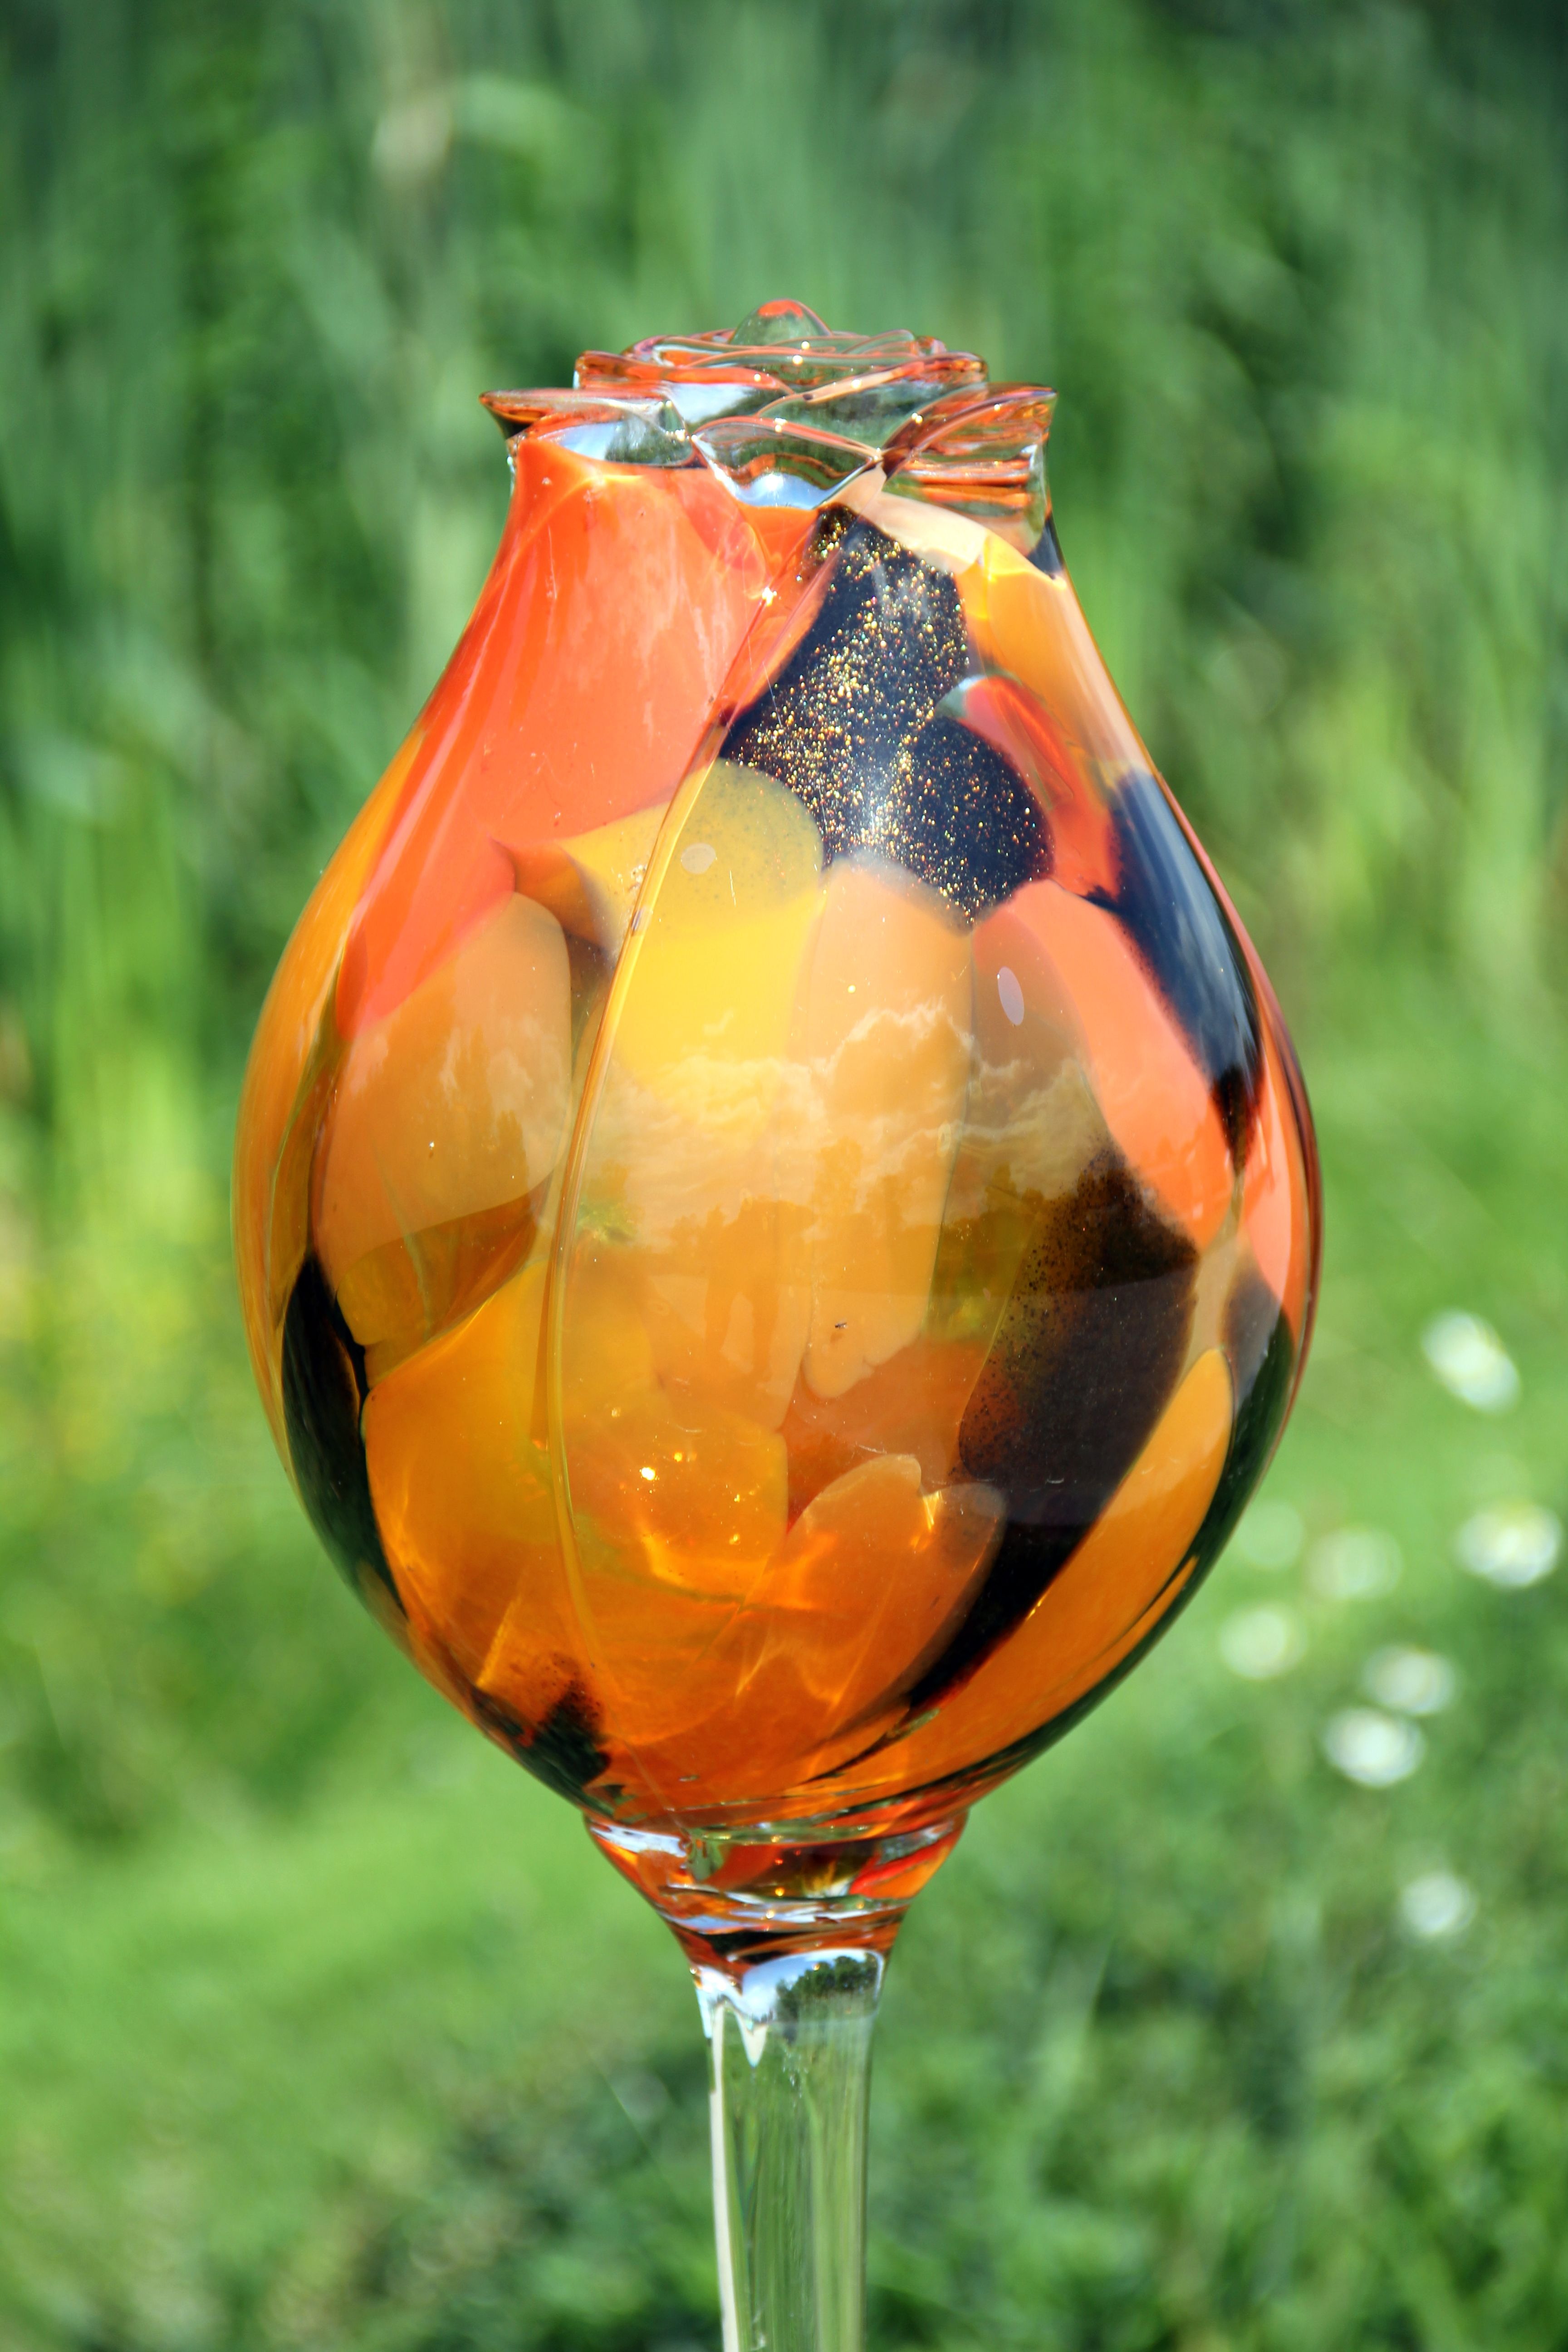
flower, glass, decoration, orange, food, produce, color, drink, colorful, yellow, wine glass, art, macro photography, stemware, glass flower, drinkware